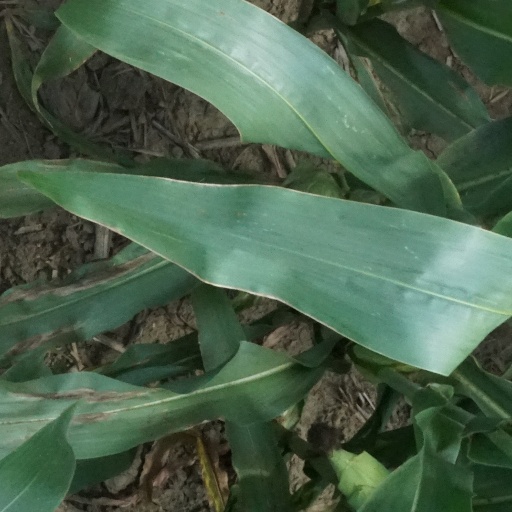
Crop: maize; corn